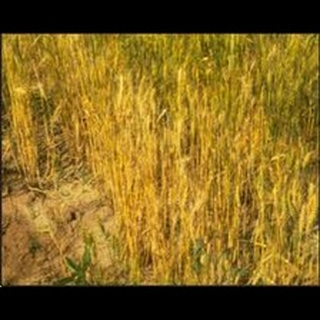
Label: wheat_smut